Yairo Muñoz

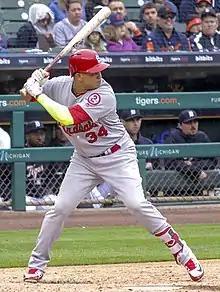
Muñoz batting with St. Louis in 2018.

Muñoz began the 2015 season with the Beloit Snappers of the Single–A Midwest League and received a midseason promotion to the Stockton Ports of the High–A California League. He posted a combined .260 batting average, 13 home runs, and 74 RBIs in 136 total games between the two teams. In 2016, Muñoz played for the Midland RockHounds of the Double–A Texas League, where he and Franklin Barreto switched between playing shortstop and second base, while Muñoz also played third base. In 102 games, he batted .240 with nine home runs and 39 RBIs. After the 2016 season, he played for the Mesa Solar Sox of the Arizona Fall League and the Athletics added him to their 40-man roster to protect him from becoming eligible in the Rule 5 draft. He spent 2017 with both Midland and the Nashville Sounds of the Triple–A Pacific Coast League (PCL), batting a combined .300 with 13 home runs, 68 RBIs, and 22 stolen bases in 112 games between both teams. In addition to the infield, Muñoz played as a center fielder in 2017.